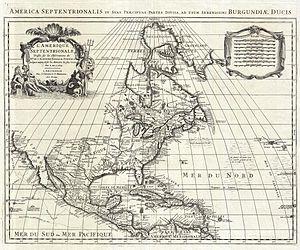
Le français du Missouri, autrefois appelé français de Haute-Louisiane ou français du Pays des Illinois, aussi connu sous le nom de Paw Paw French, est une variété régionale de français parlée au nord de la Vallée du fleuve Mississippi, dans le Midwest des États-Unis d’Amérique, et notamment à l’est de l’État du Missouri.
Le lac Mistassini est le plus grand lac naturel du Québec, couvrant une superficie totale d’approximativement 2 335 km². Il est situé dans la région de la Jamésie, à environ 360 km à l’est de la baie James. Le village cri de Mistissini est localisé au sud-est du lac, sur la péninsule Watson.